2012 Chelsea L.F.C. season

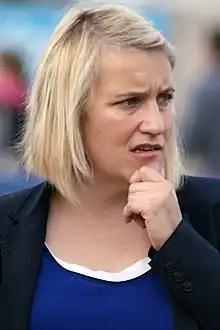
Emma Hayes in 2015.

Chelsea manager Matt Beard resigned in July 2012 to become manager of Liverpool F.C. Women. Beard had been with Chelsea since the 2009–10 season.